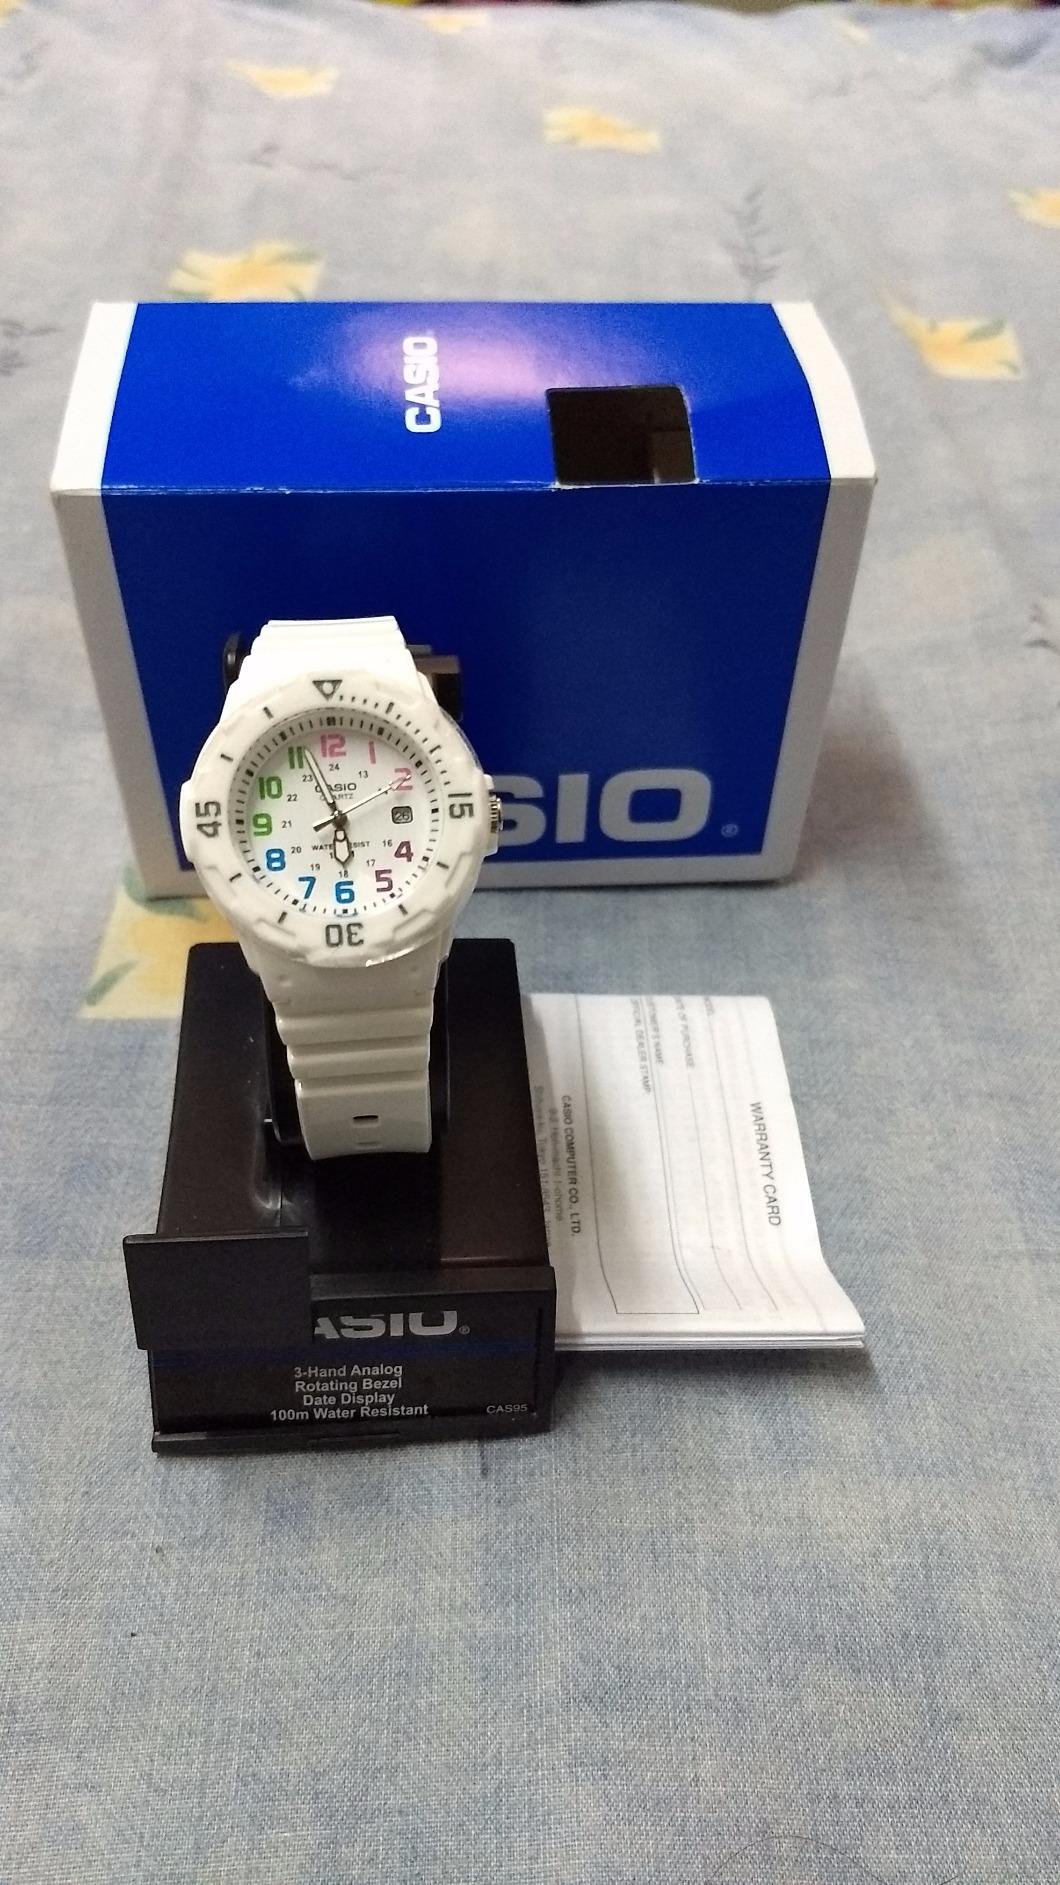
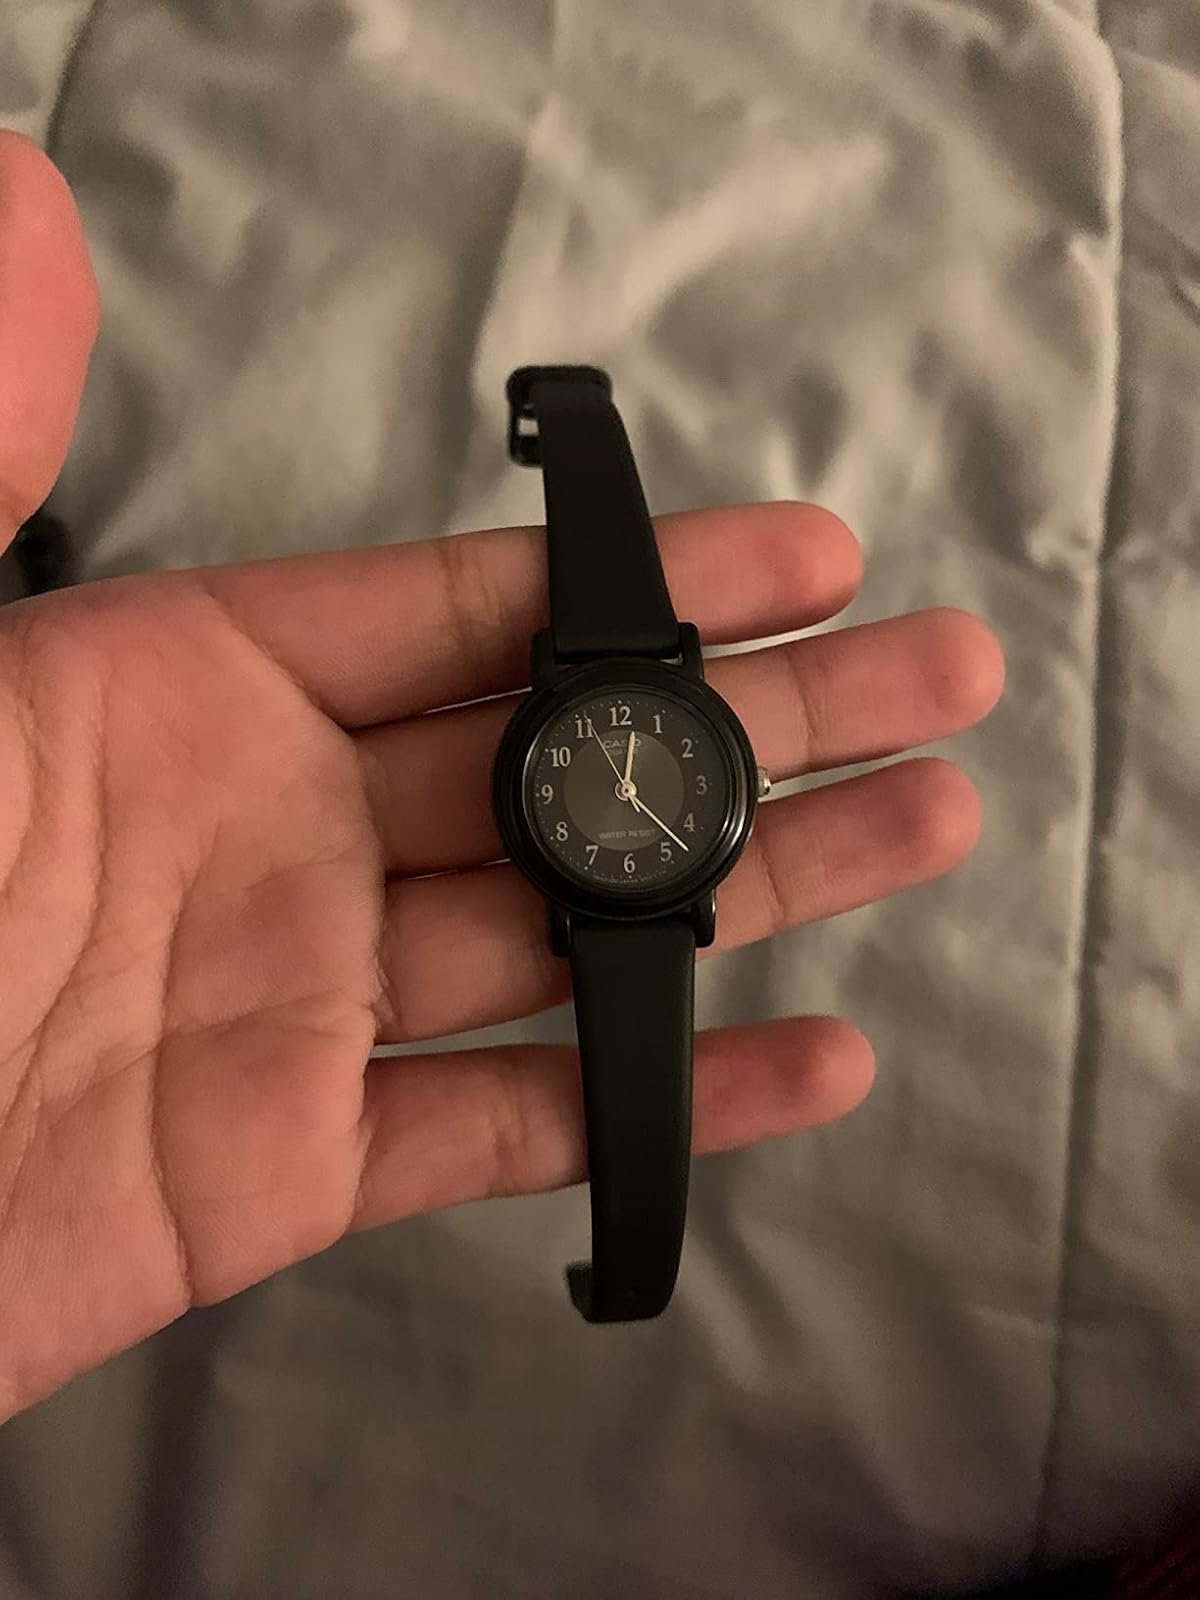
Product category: accessories_watch
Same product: no